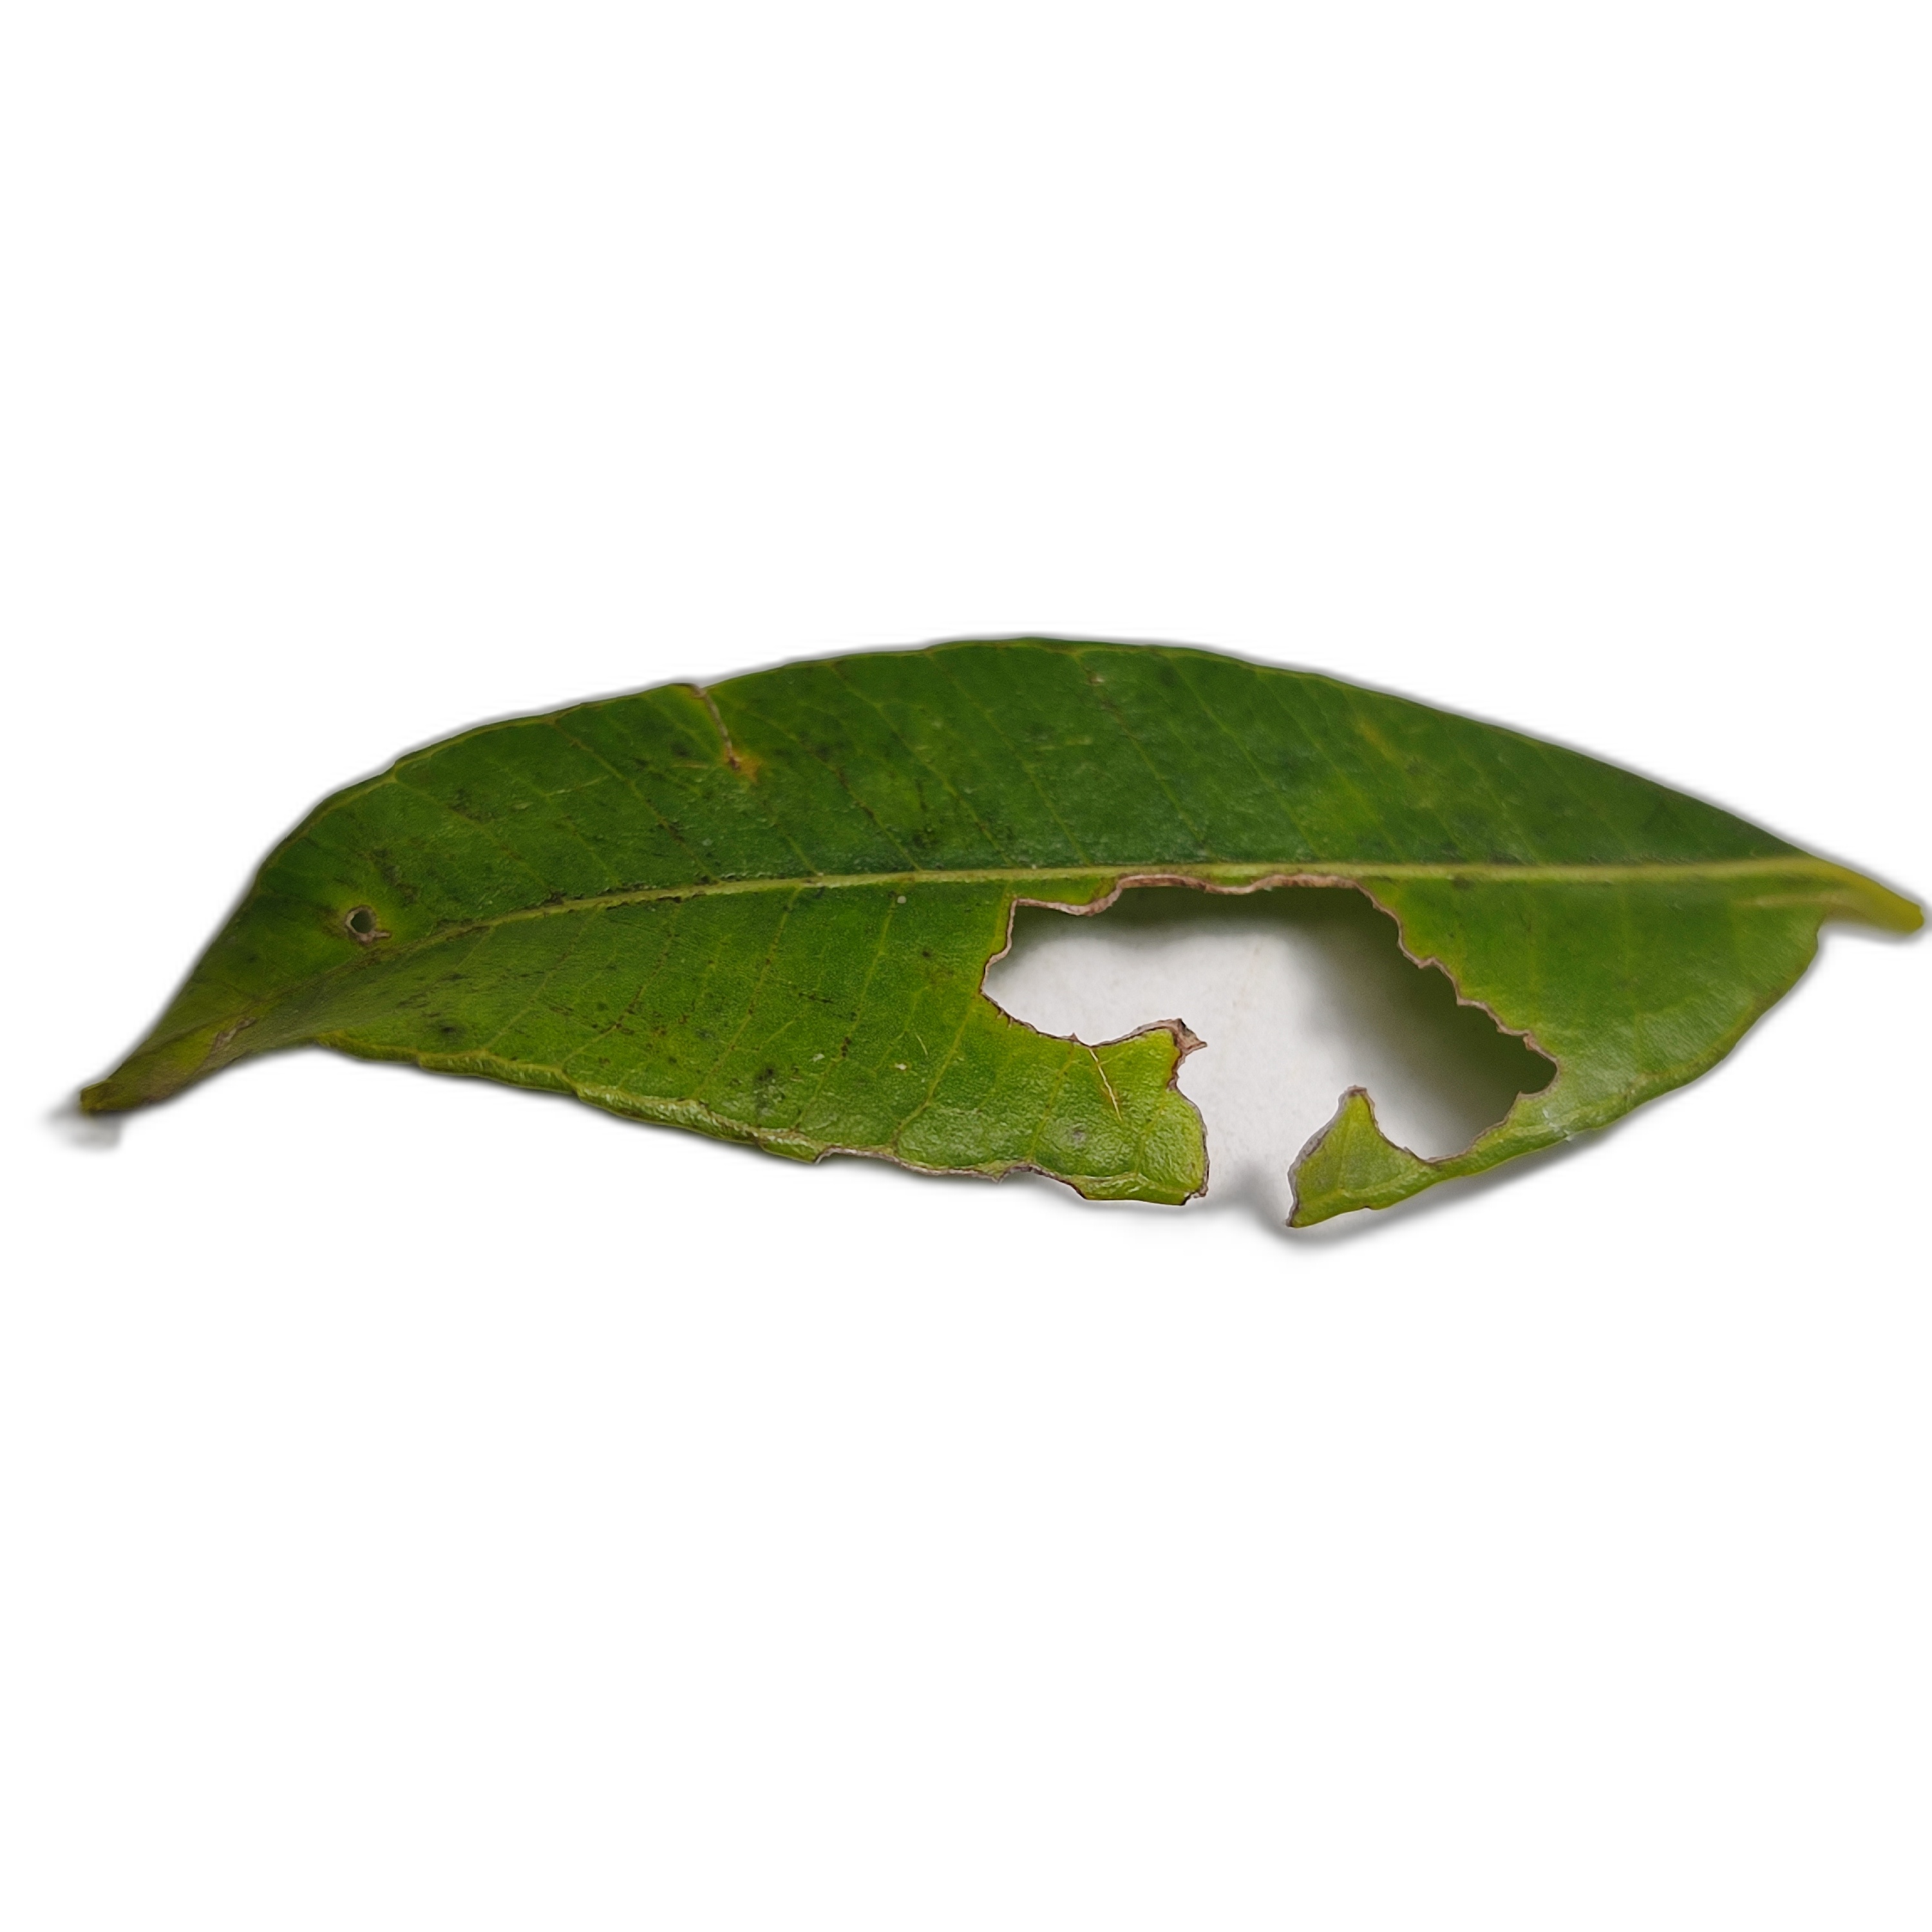
Label: not_healthy